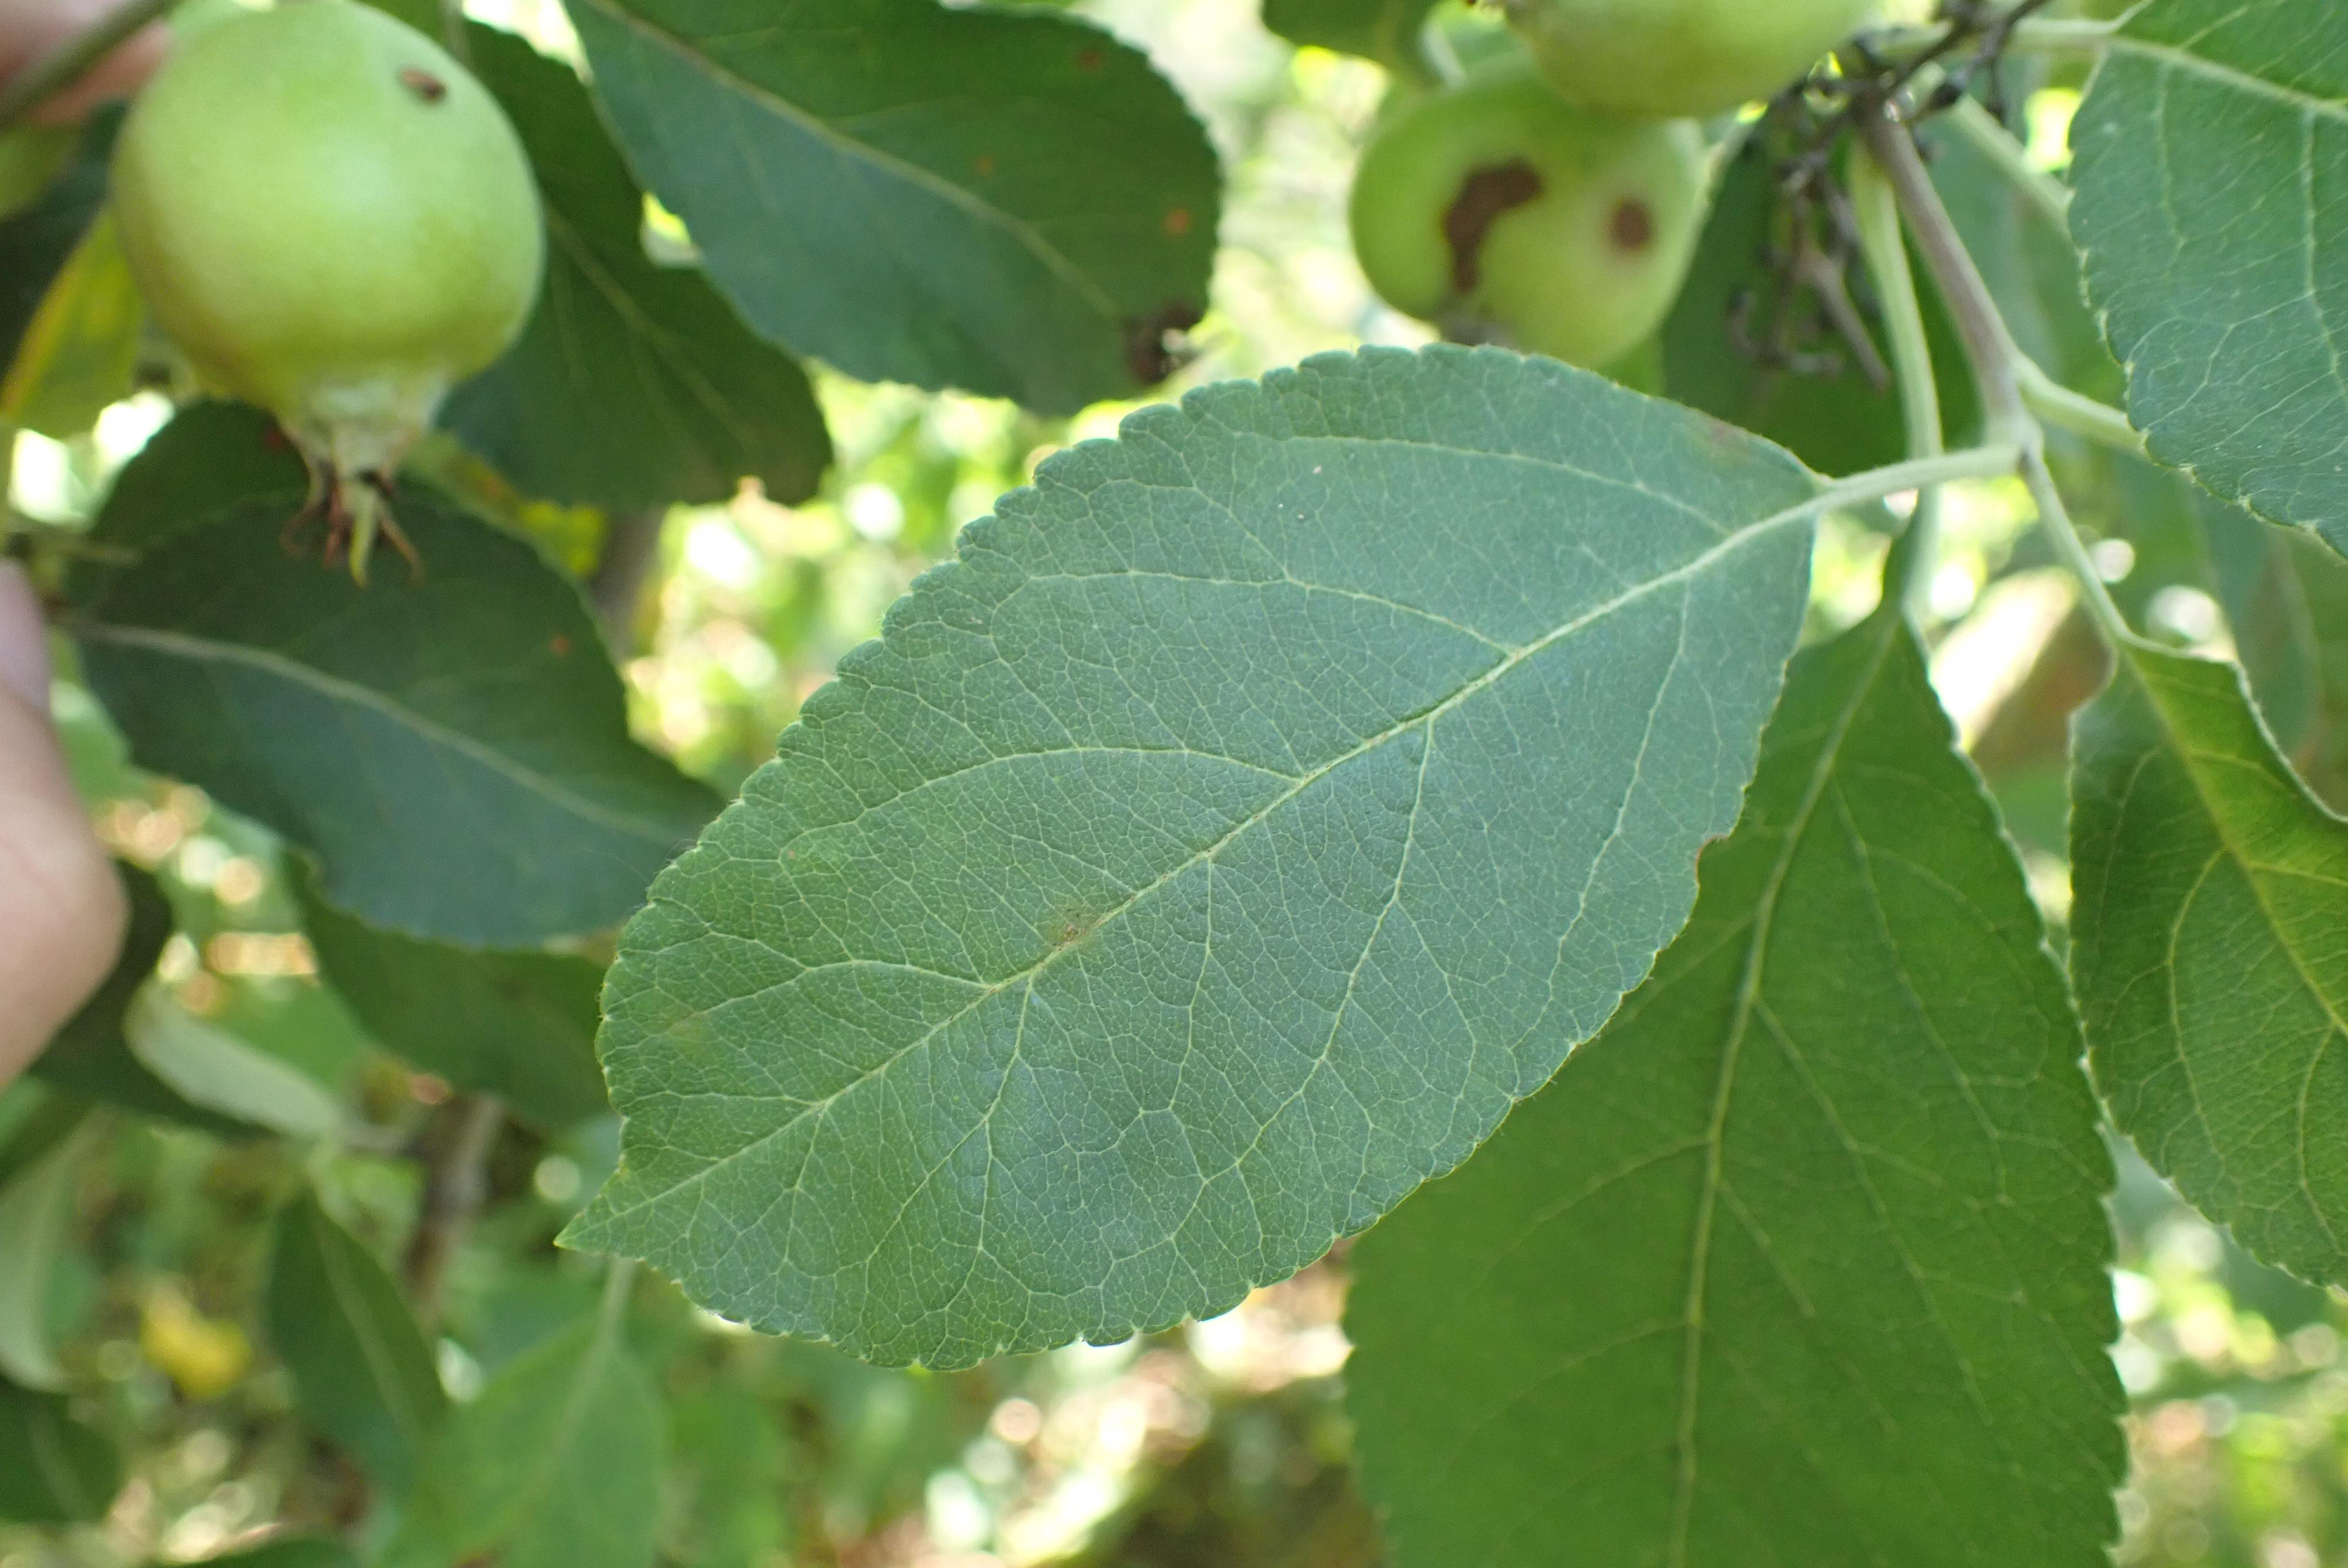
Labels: scab